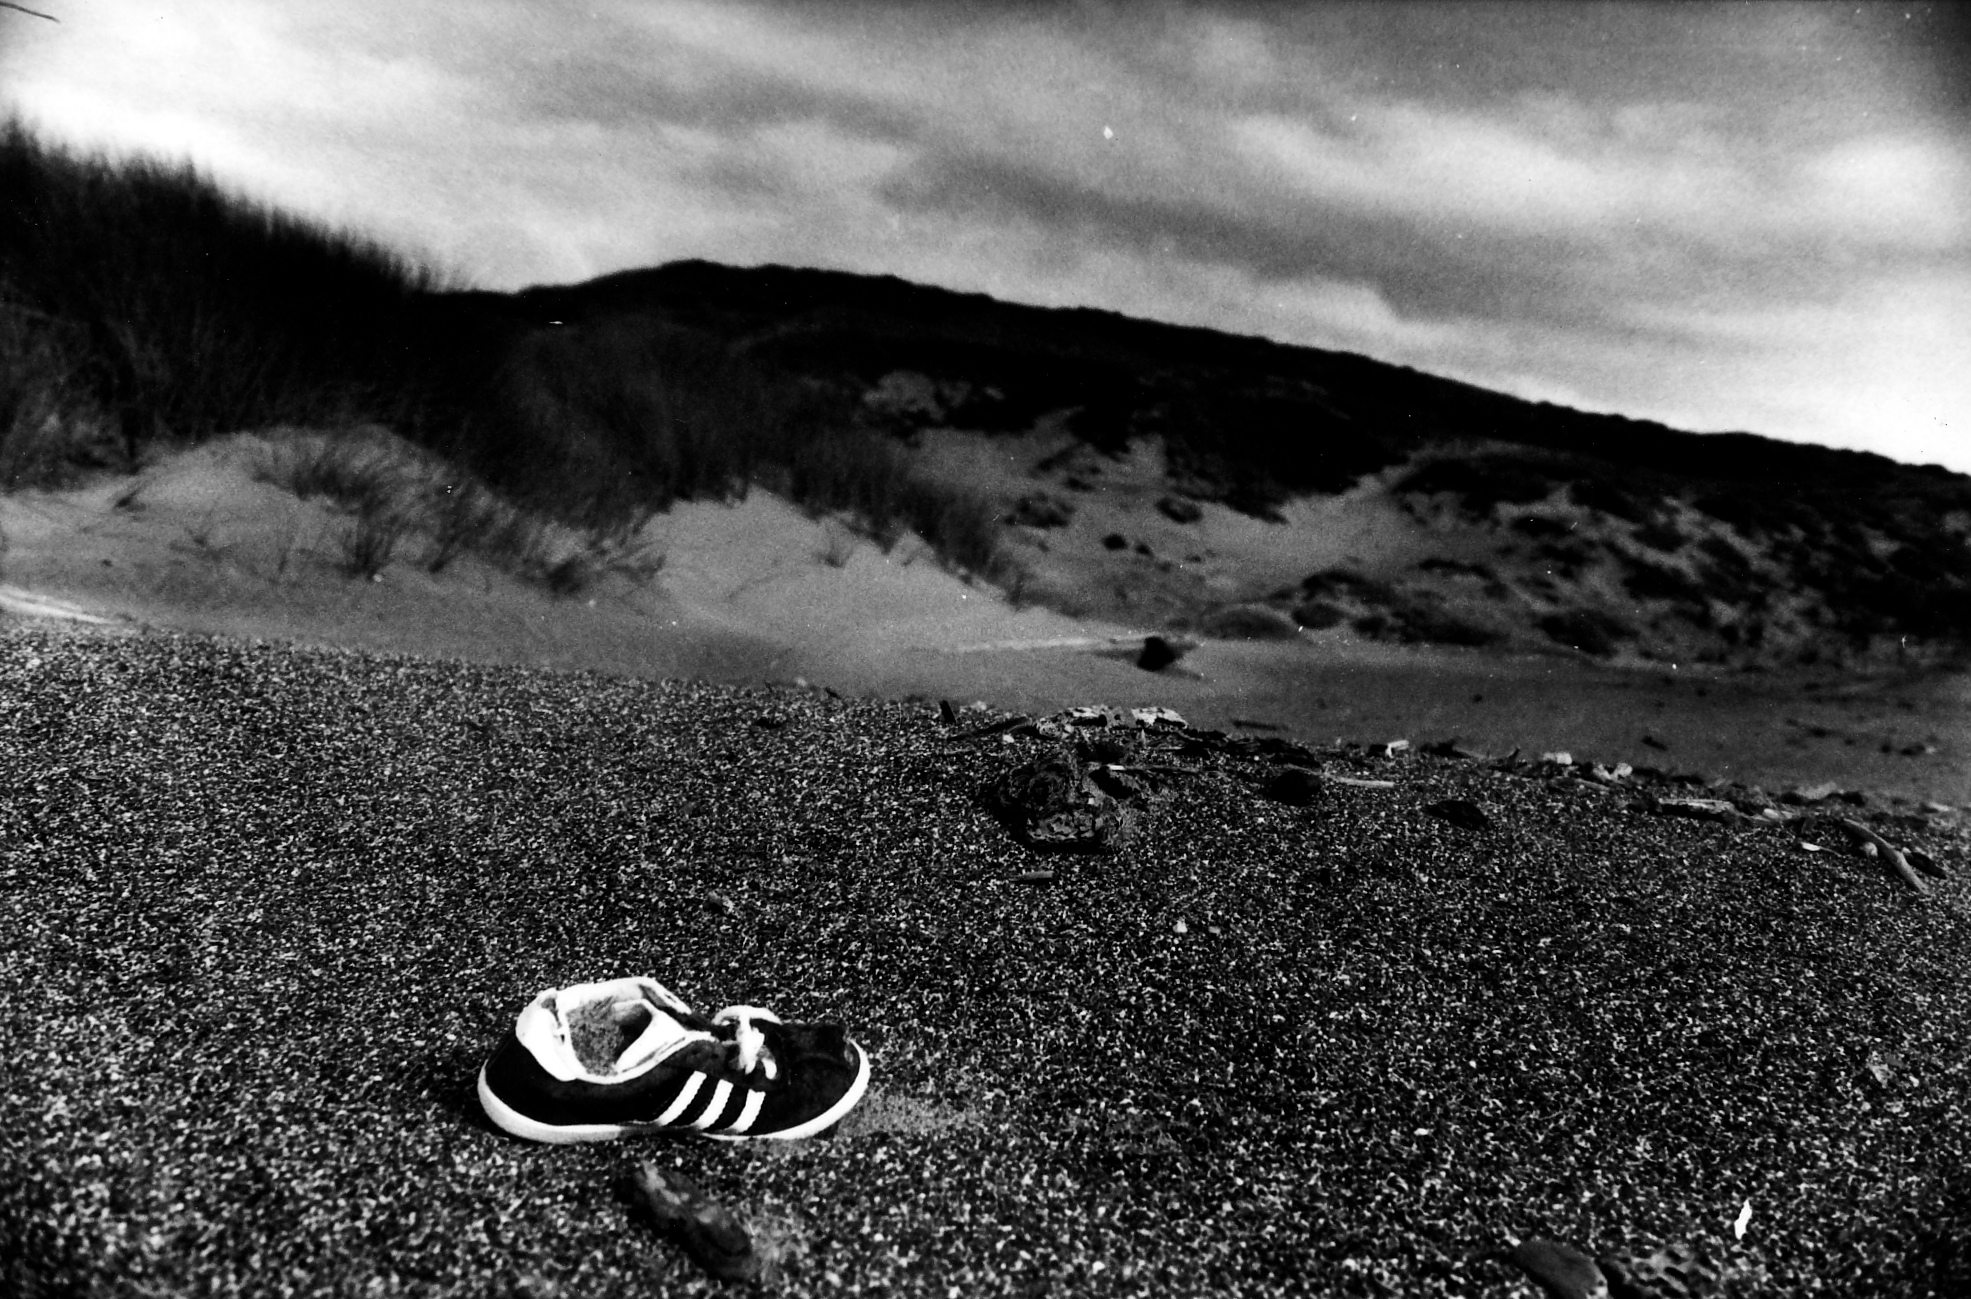
beach, sea, rock, shoe, cloud, black and white, white, photography, wave, atmosphere, darkness, black, monochrome, bw, monochrome photography